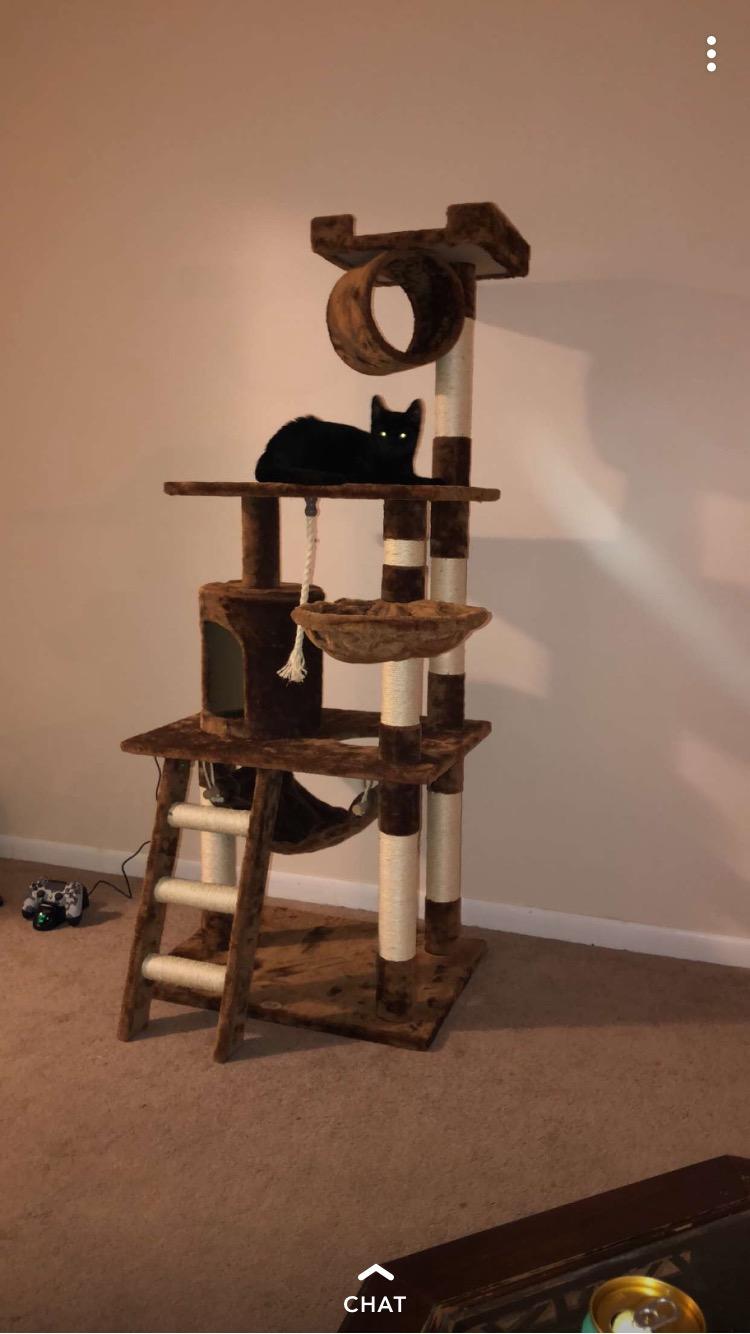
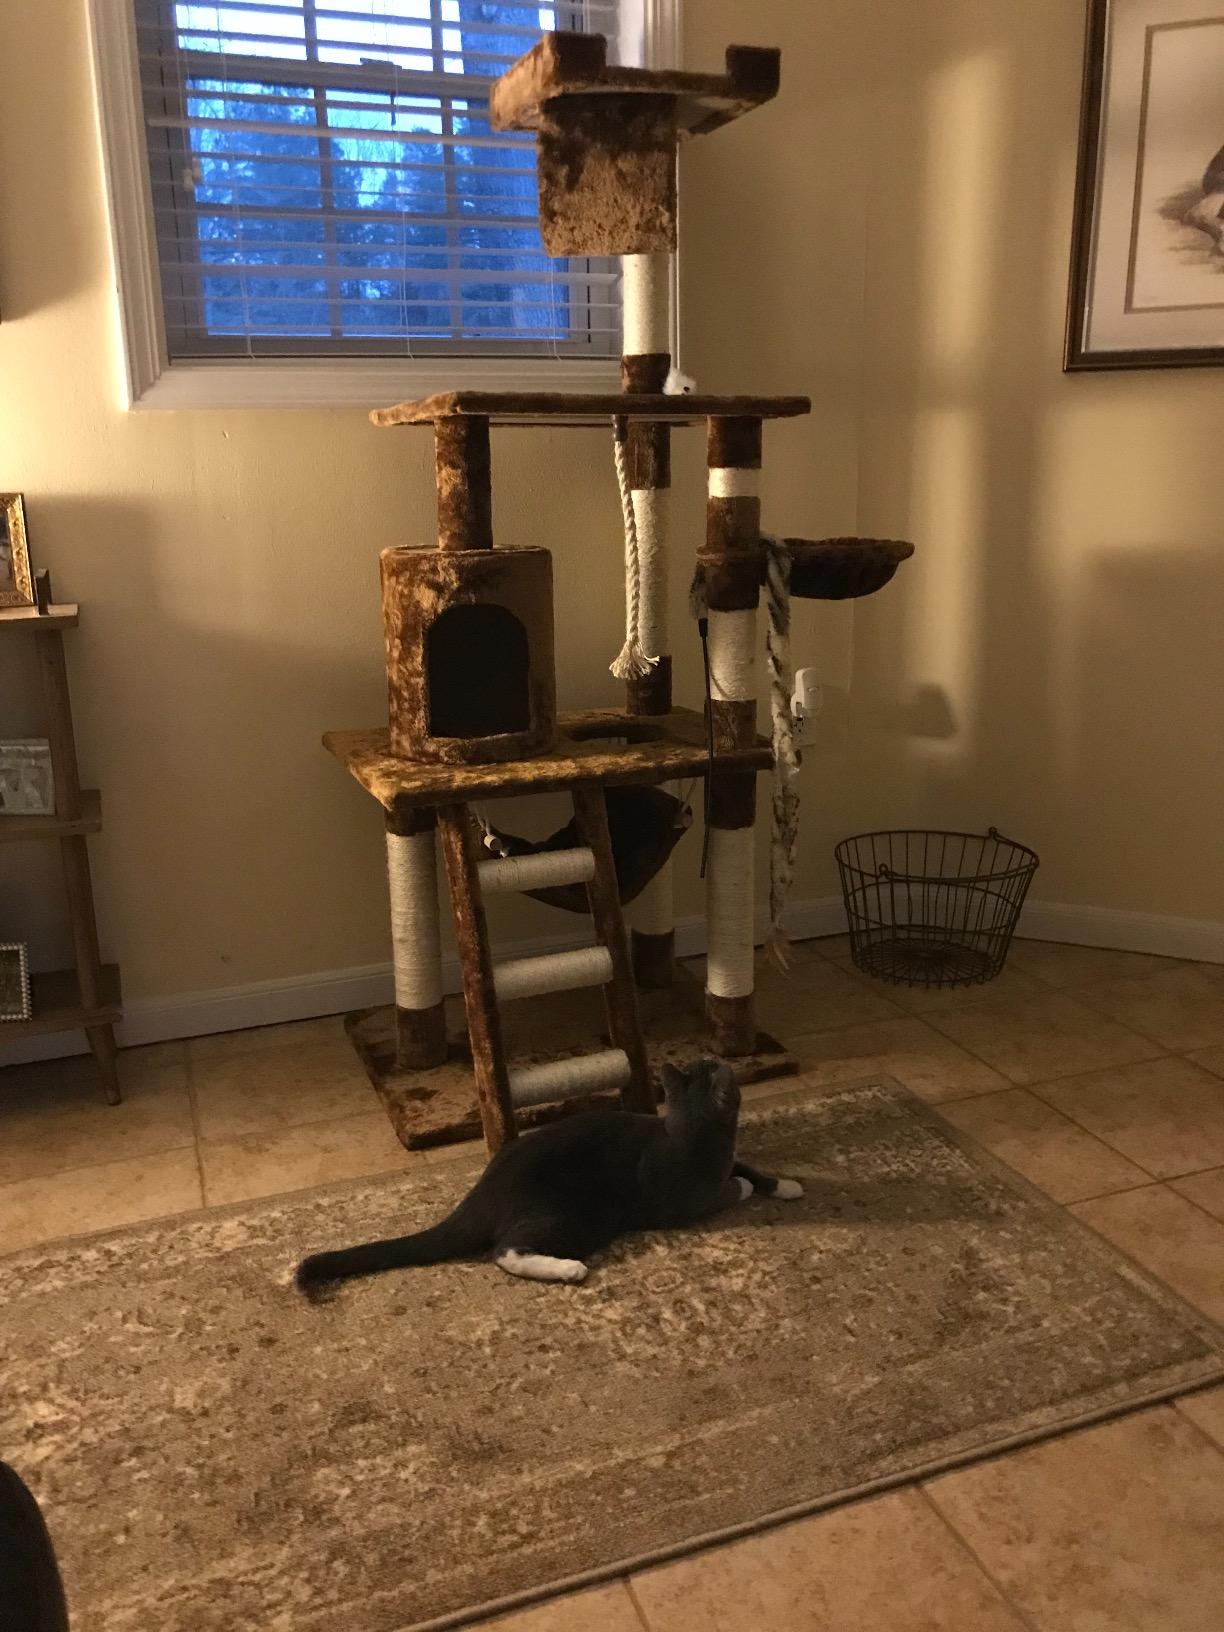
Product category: items_cat tree
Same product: yes